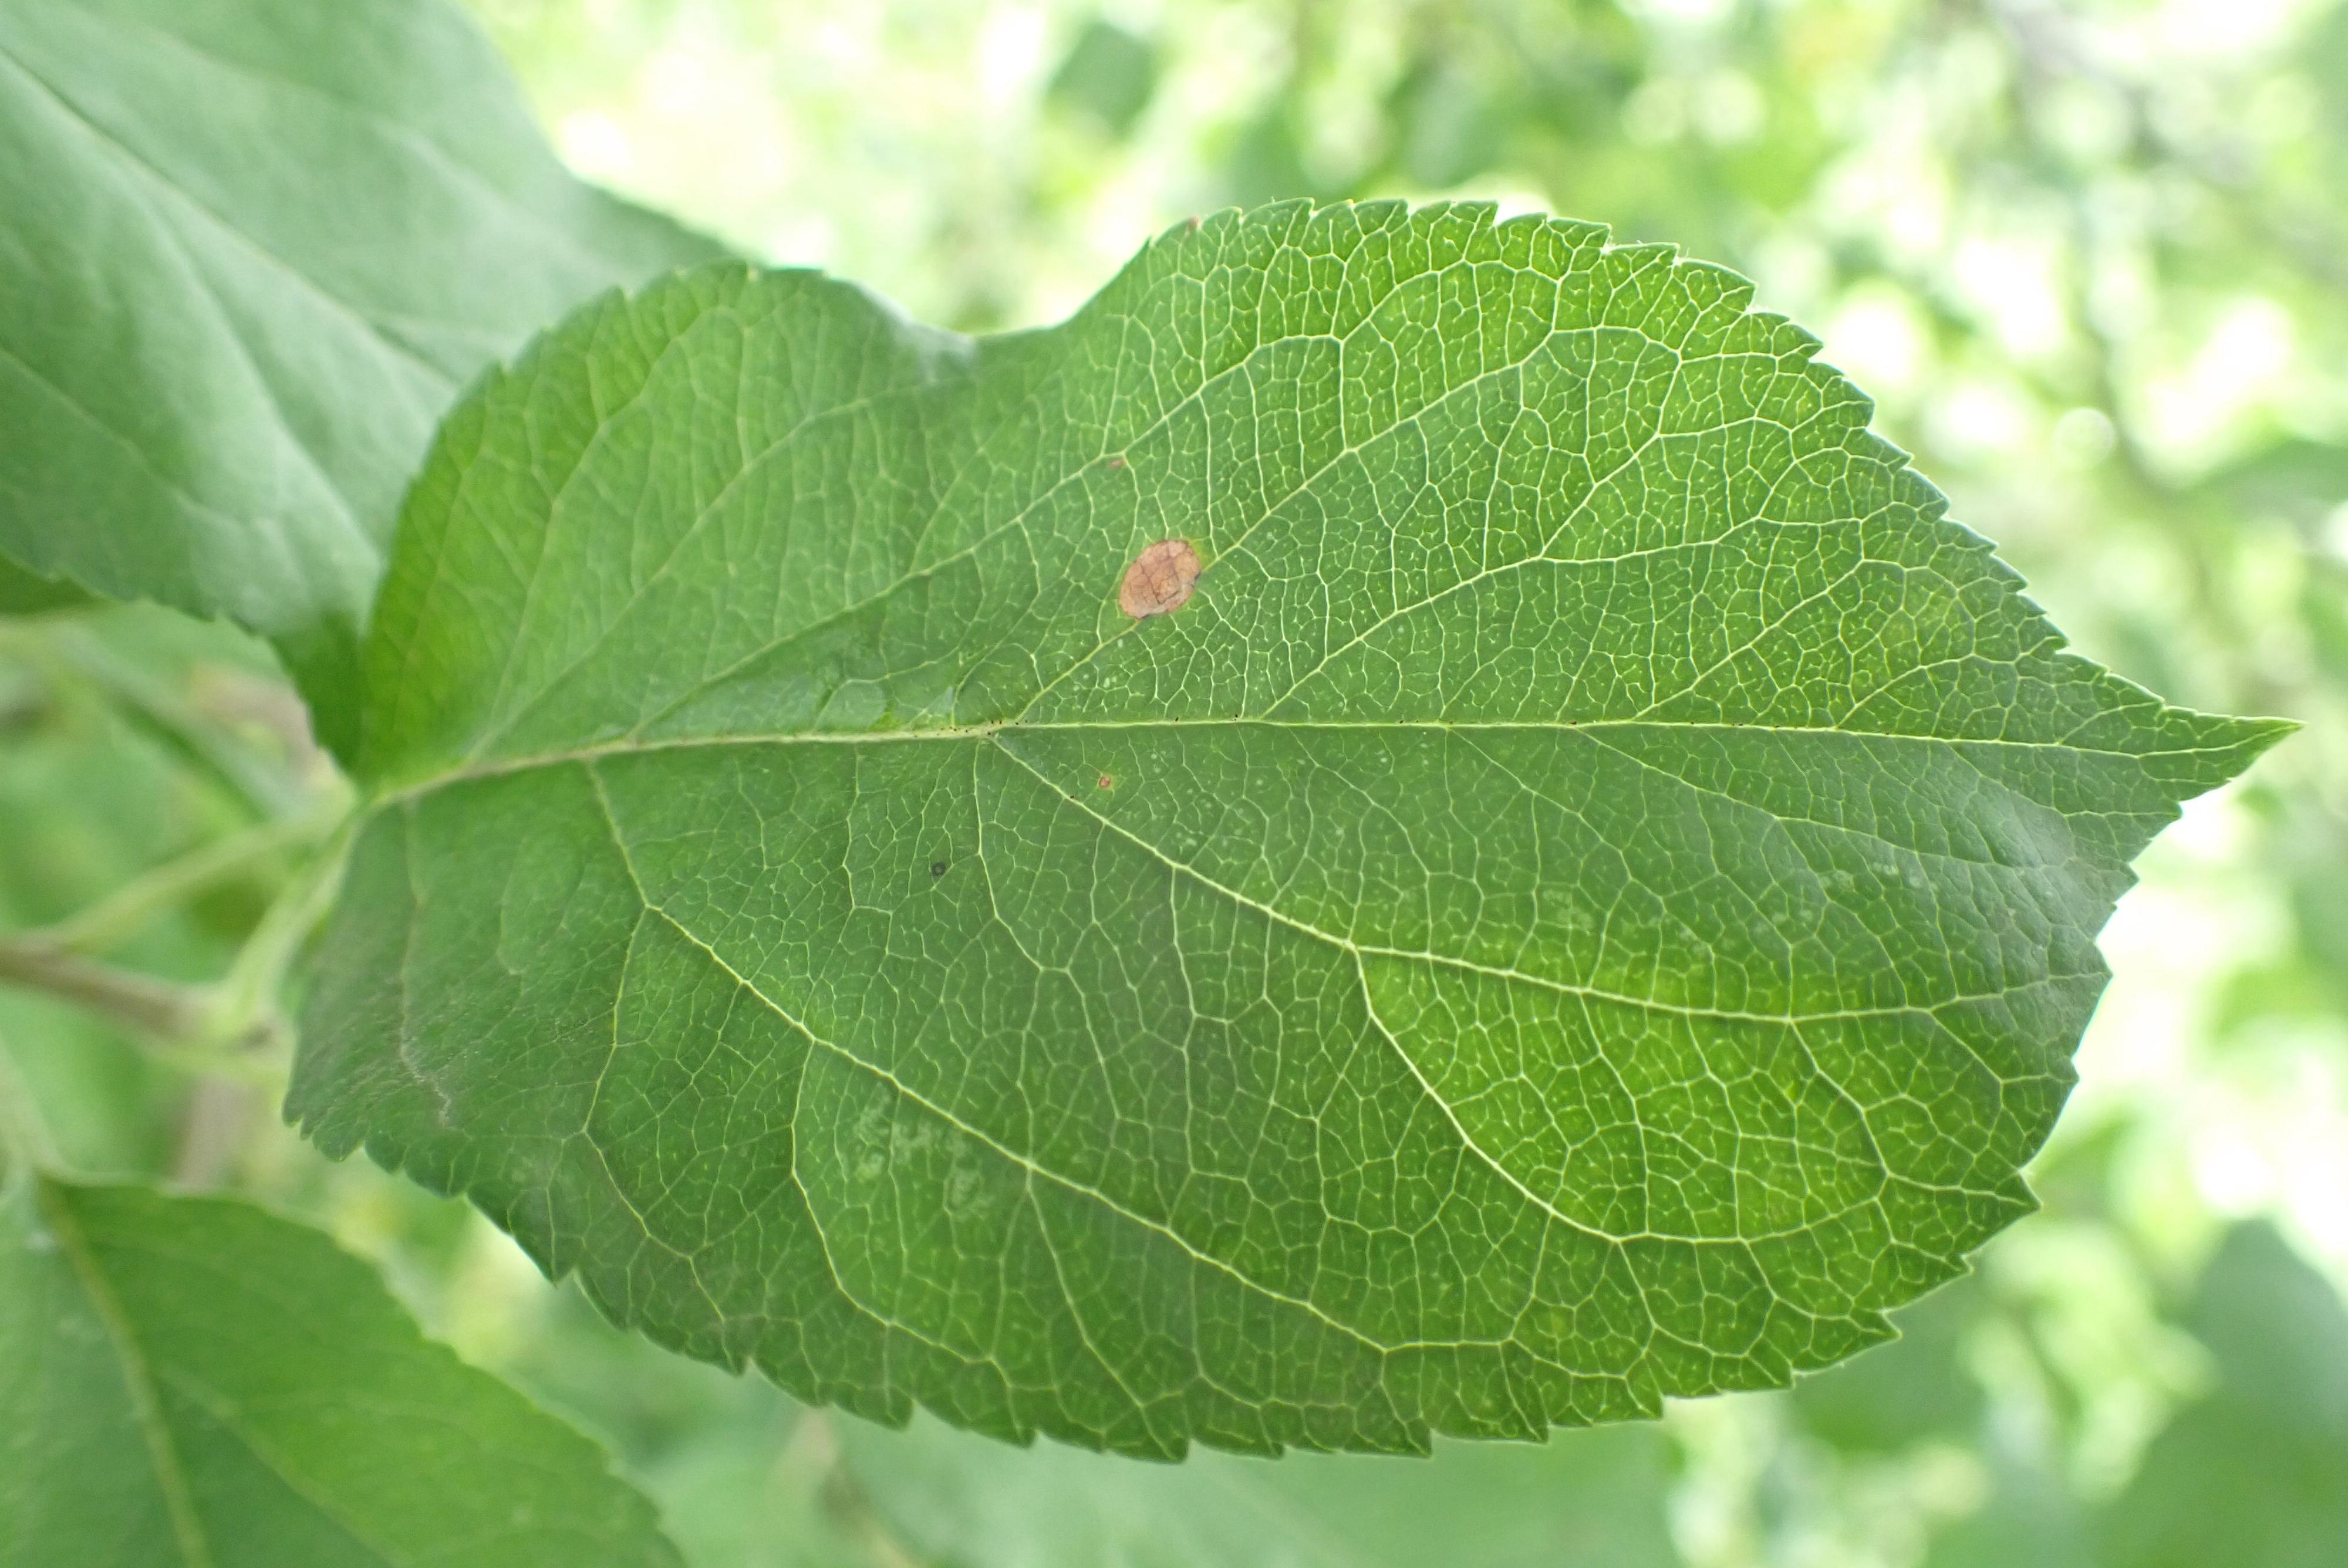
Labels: frog_eye_leaf_spot